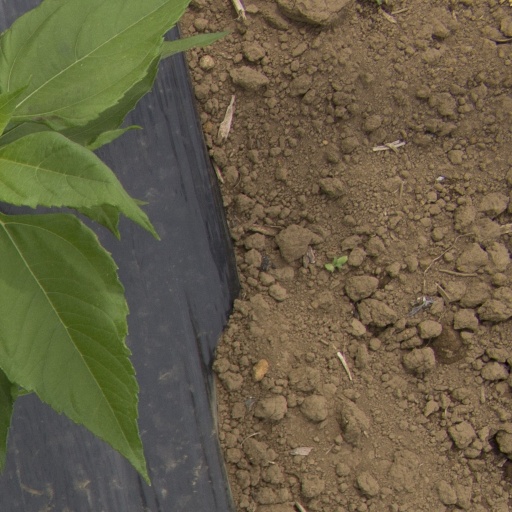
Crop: Jerusalem artichoke